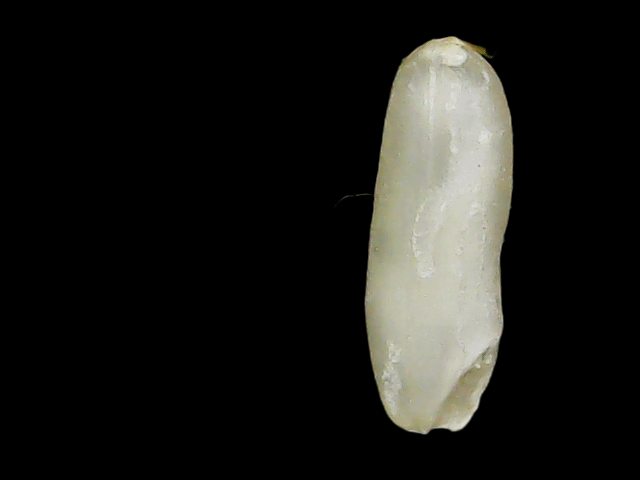
Rice variety: Binadhan21